Marionville, Virginia

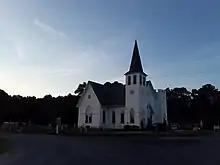
Red Bank Baptist Church in Marionville at dusk, July 2018

Marionville is an unincorporated community in Northampton County, Virginia, United States.